The Odd-Job Men

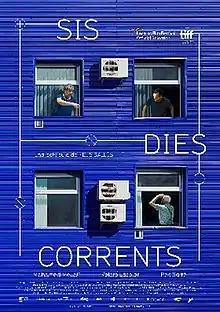
Theatrical release poster

The Odd-Job Men is a 2021 comedy-drama film directed by Neus Ballús which stars Mohamed Mellali, Valero Escolar and Pep Sarrà. It is a Spanish-French co-production.